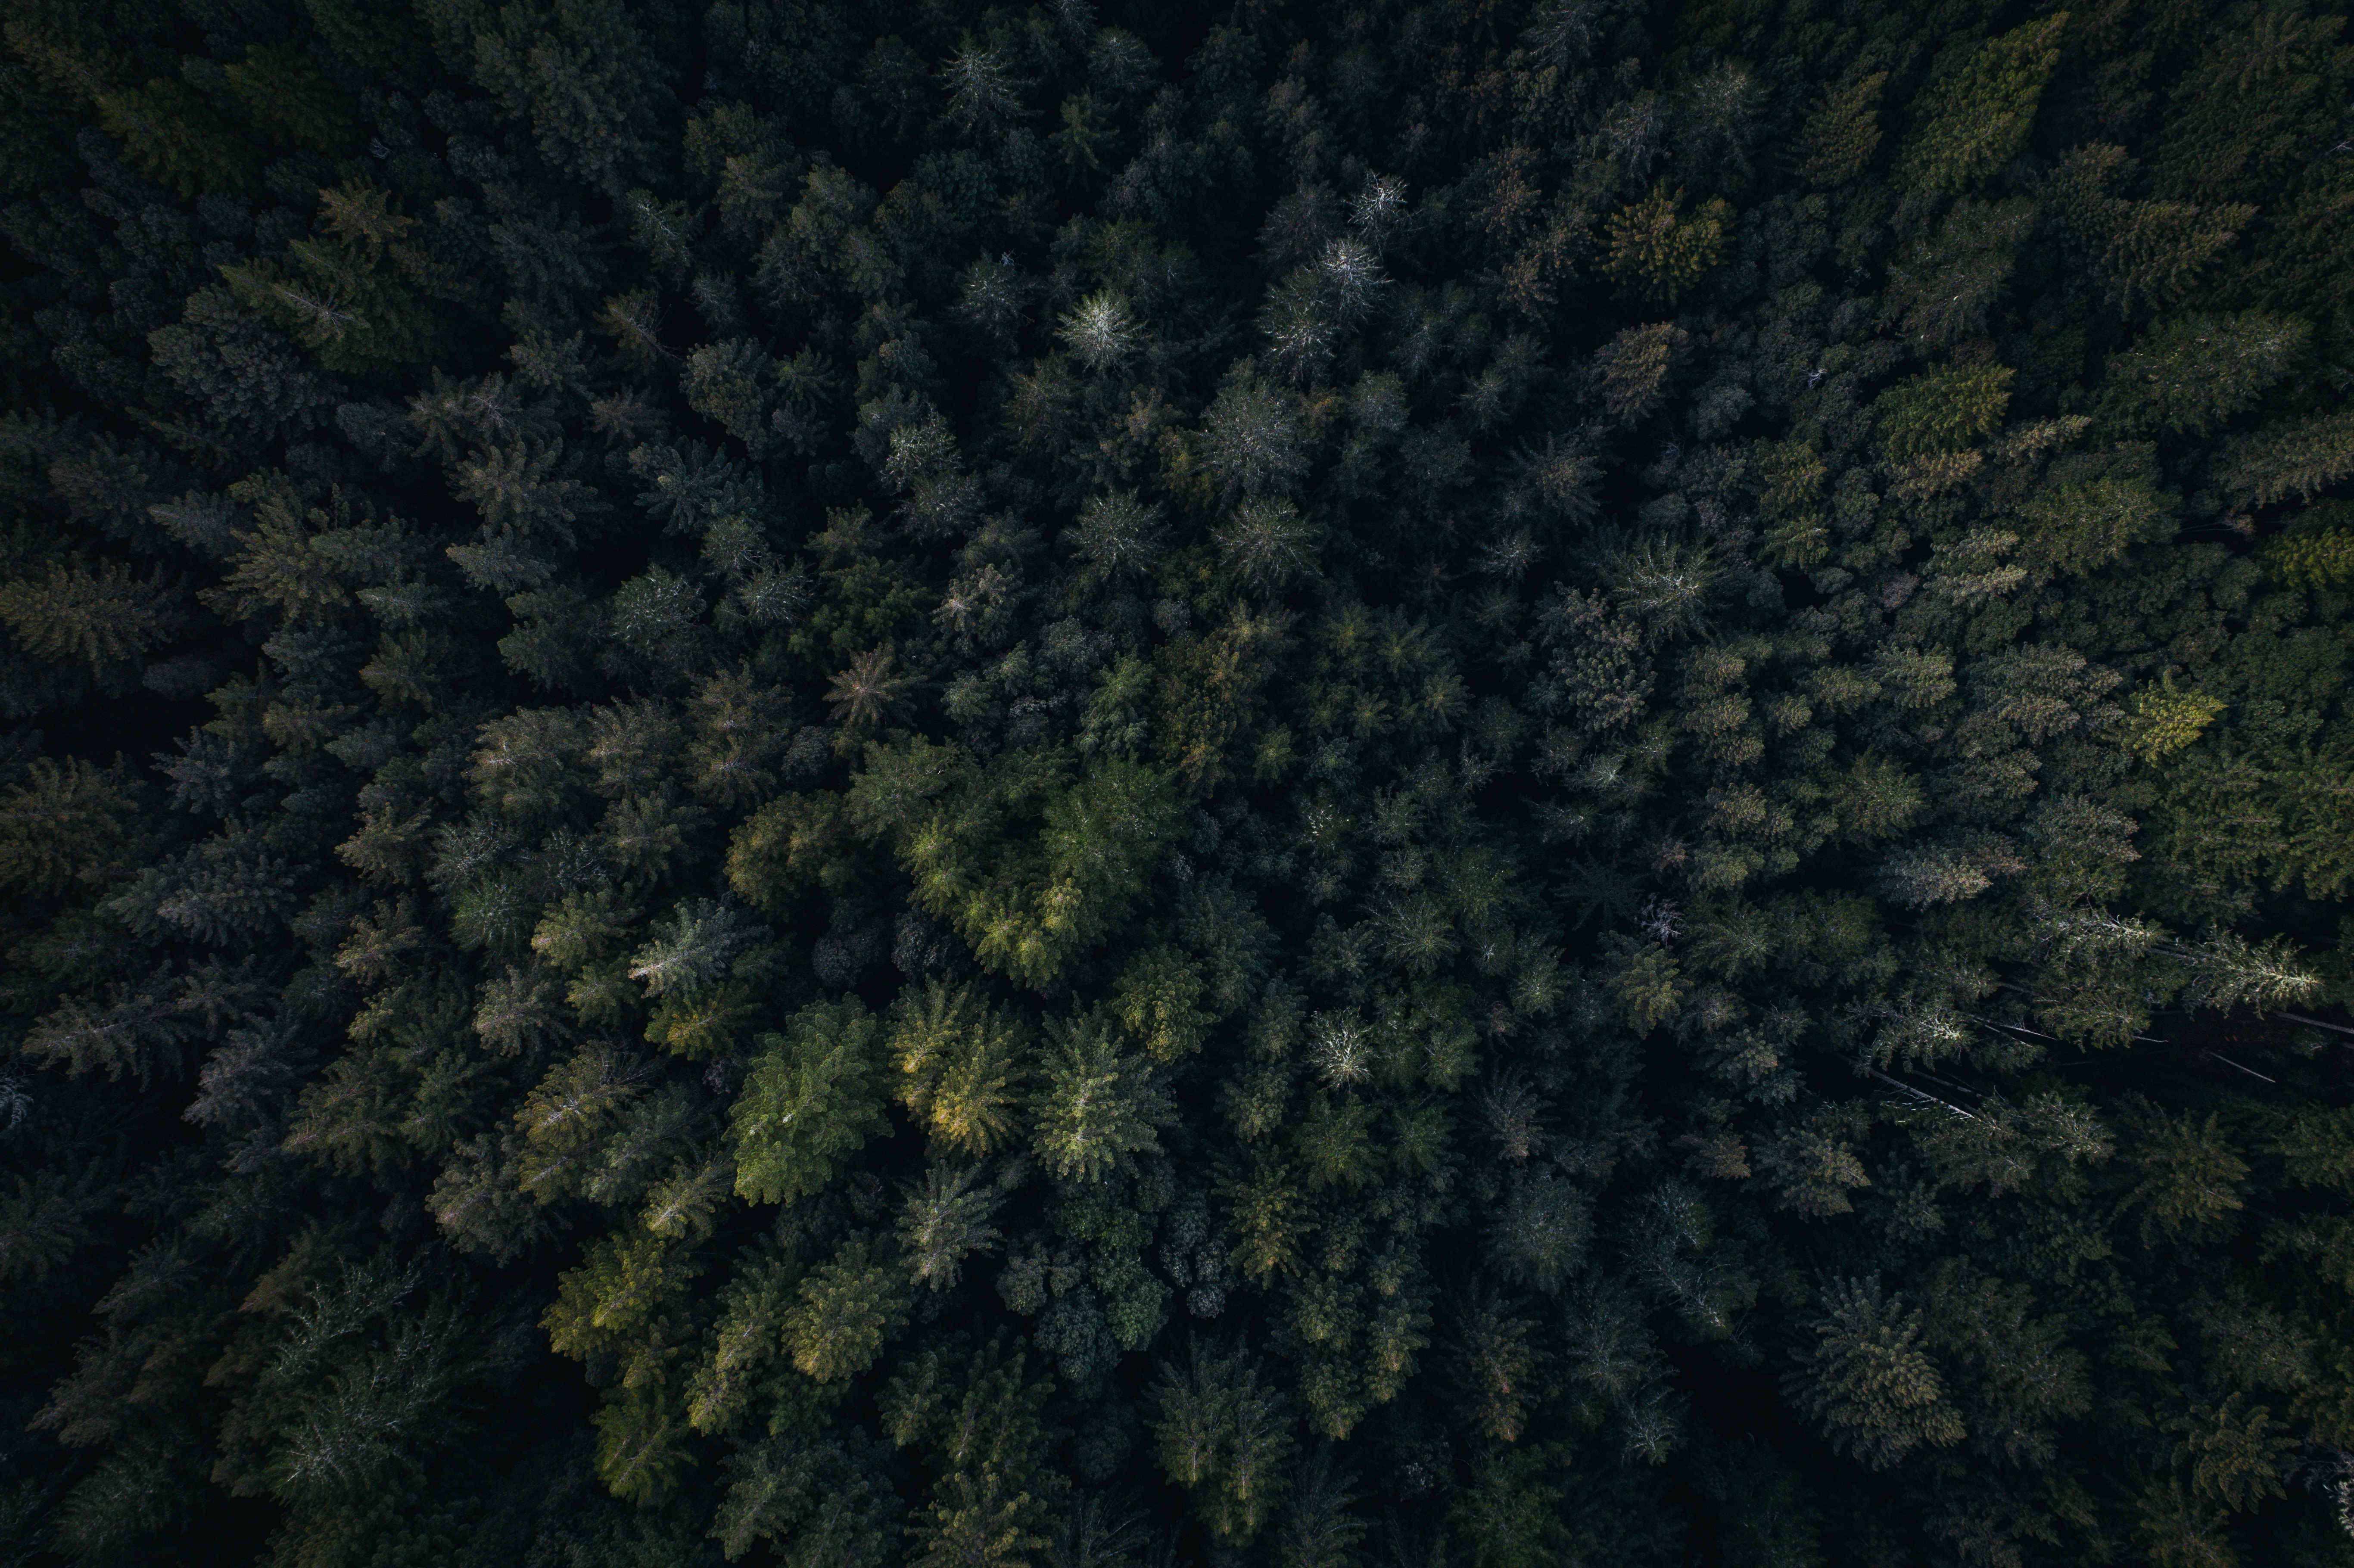
landscape, tree, forest, grass, sky, texture, atmosphere, green, darkness, aerial view, drone view, cool image, spruce, vegetation, woodland, cool photo, ecosystem, aerial photography, biome, computer wallpaper